List of packing houses

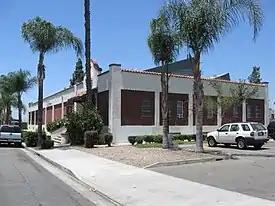
Elephant Packing House, Fullerton, California

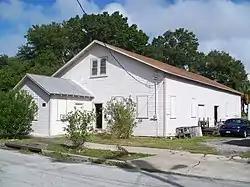
N. G. Arfaras Sponge Packing House, Tarpon Springs, Florida

This is a list of notable packing houses. A packing house is a building where fruits, oysters, or other items are packed for shipping and distribution and there exist thousands of them in agricultural areas.